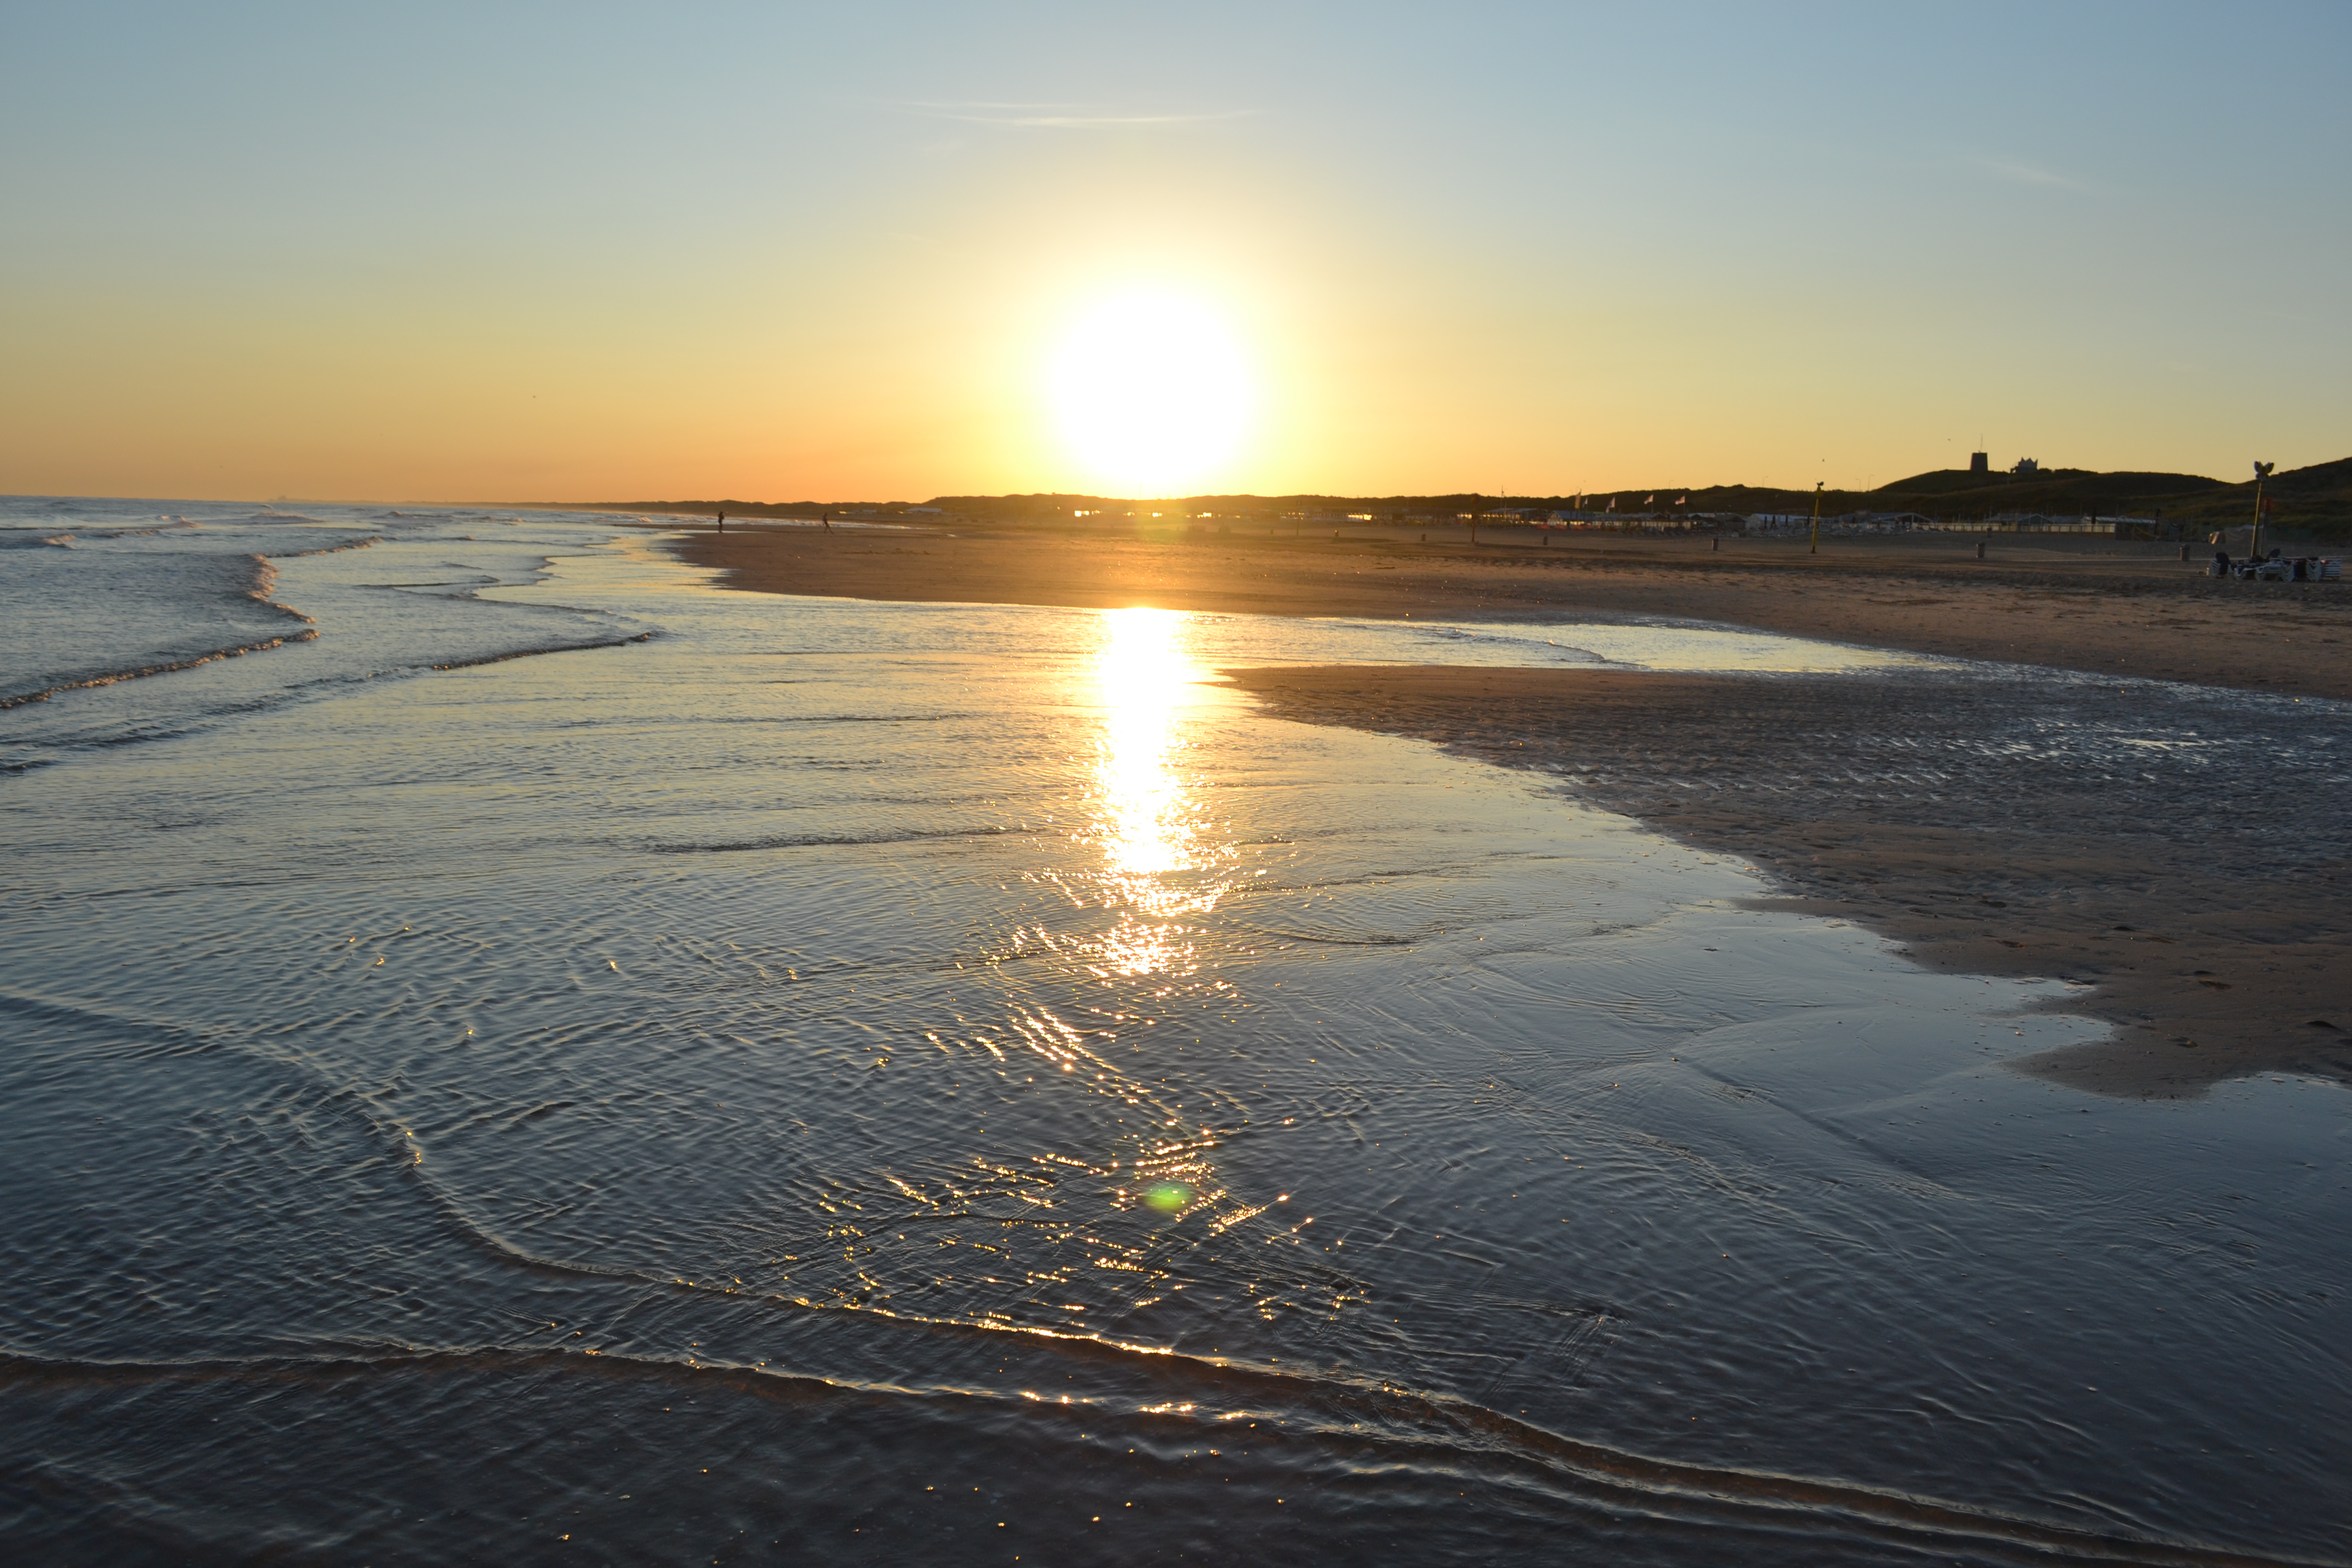
scheveningen, zon, opkomst, body of water, sky, sea, horizon, water resources, ocean, morning, coast, shore, water, wave, mudflat, evening, sunrise, sunlight, sunset, sun, calm, beach, tide, sand, wind wave, dusk, dawn